Second Italo-Ethiopian War

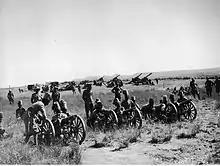
Italian artillery operated by Somali Ascari troops

As the progress of the Christmas Offensive slowed, Italian plans to renew the advance on the northern front began as Mussolini had given permission to use poison gas (but not mustard gas) and Badoglio received the Italian III Corps and the Italian IV Corps in Eritrea during early 1936. On 20 January, the Italians resumed their northern offensive at the First Battle of Tembien (20 to 24 January) in the broken terrain between the Warieu Pass and Makale. The forces of Ras Kassa were defeated, the Italians using phosgene gas and suffering 1,082 casualties against 8,000 Ethiopian casualties according to an Ethiopian wireless message intercepted by the Italians.